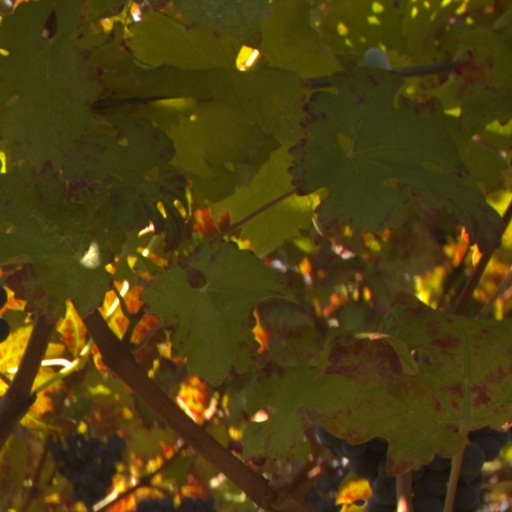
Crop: grape